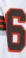
Number: 6